Squad of Girls

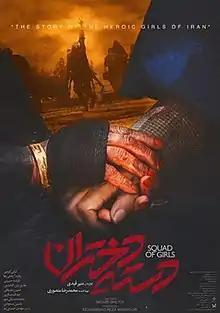
Film poster

Squad of Girls (Persian: دسته دختران, Dasteye Dokhtarân) is a 2022 Iranian war drama film directed by Monir Gheidi and written by Gheidi, Milad Akbarnejad and Ebrahim Amini. it revolves around the Battle of Khorramshahr of 1980. The film screened for the first time at the 40th Fajr Film Festival where it won an award, a honorary diploma and earned 5 nominations.